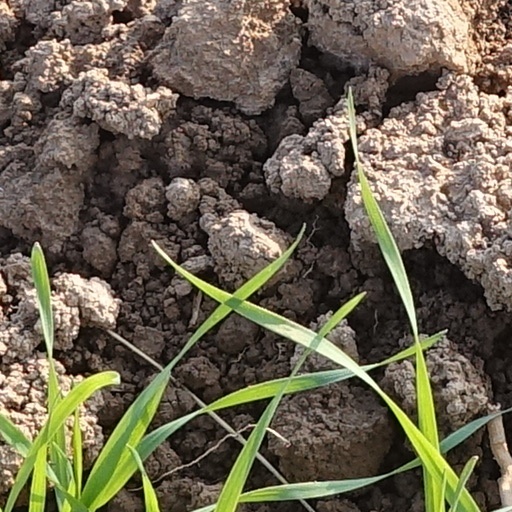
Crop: wheat